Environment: real
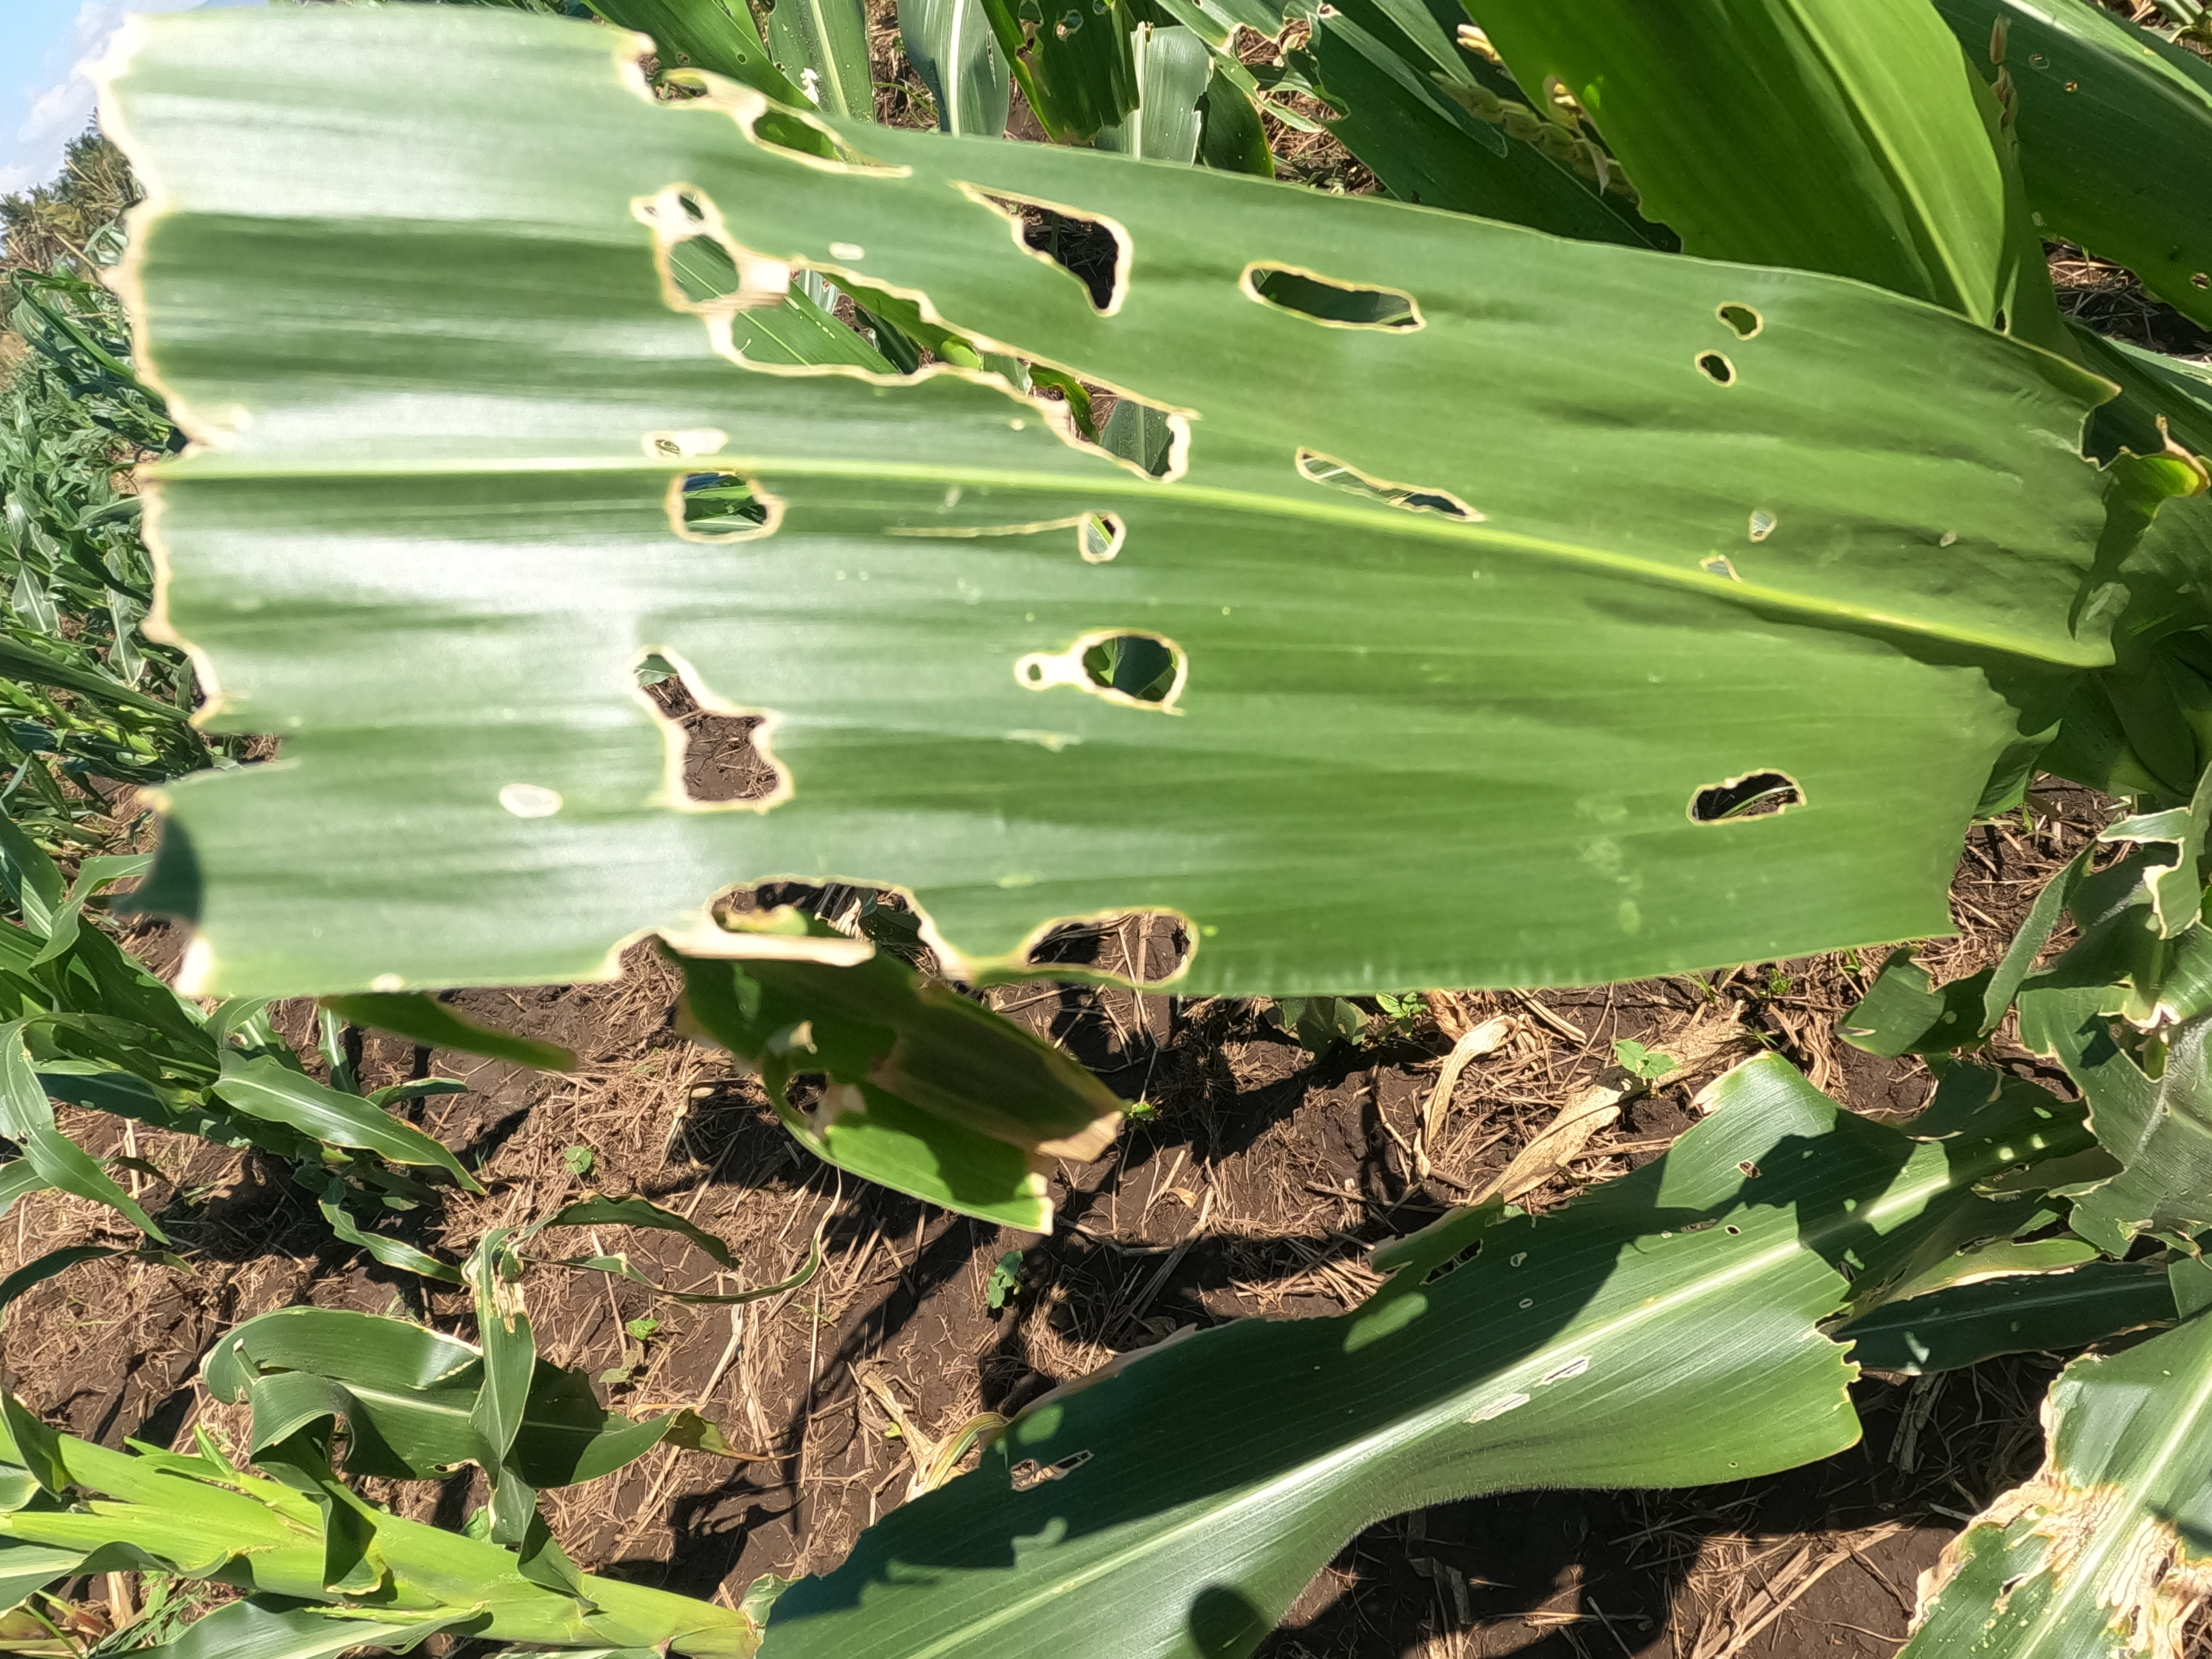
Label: fall_armyworm